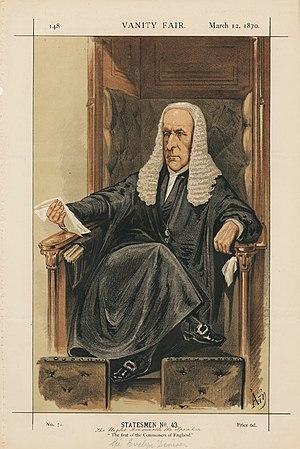
John Evelyn Denison, dit Evelyn Denison, 1ᵉʳ vicomte Ossington, né le 27 janvier 1800 et mort le 7 mars 1873, est un homme d'État britannique, connu surtout pour sa présidence de la Chambre des communes de 1857 à 1872.